V8 Supercars China Round

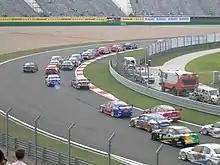
Race start in Shanghai.

The China Round was announced, initially for a 2004 date, by series chairman Tony Cochrane in early 2003, signalling the first time that V8 Supercars would race outside Australia and New Zealand. The event was eventually confirmed for June 2005, with several teams updating their liveries for the weekend, including the HSV Dealer Team entry of Rick Kelly rebranding as Team Buick for the weekend.